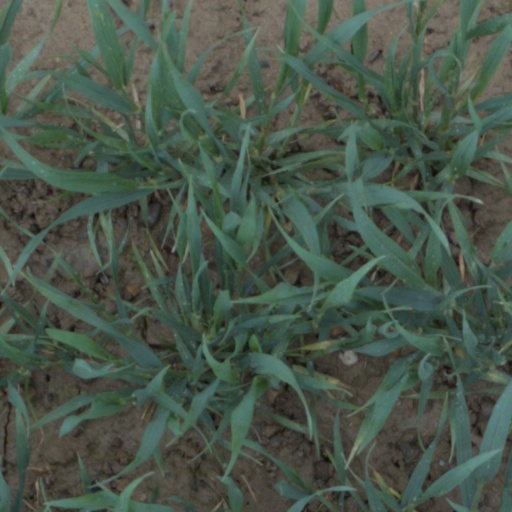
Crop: wheat